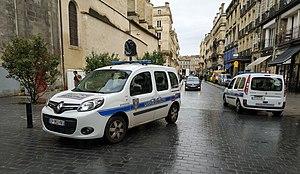
Renault Kangoo de la police municipale de Bordeaux
Bordeaux est une commune du Sud-Ouest de la France.